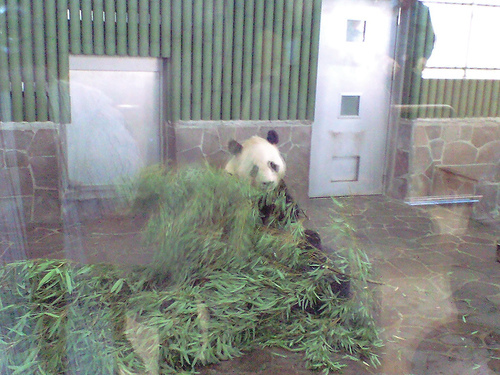
Label: pandas